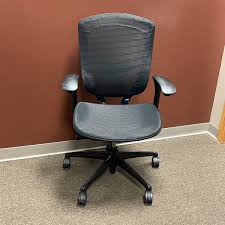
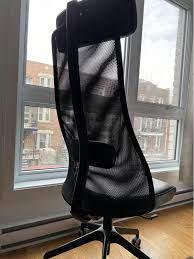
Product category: items_chair
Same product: no